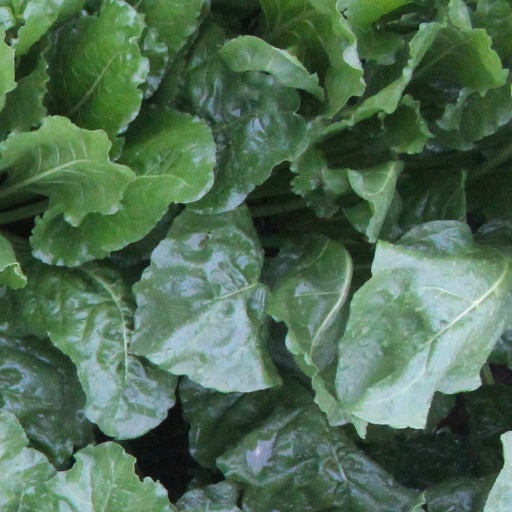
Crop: sugar beet